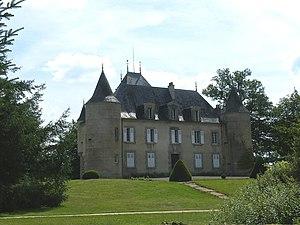
Château construit par la famille du Plantadis
La famille du Plantadis est une famille noble française originaire de la Marche. Elle se divisa en plusieurs branches dont l'une, établie dès le XVIIᵉ siècle à Aubusson dans l'actuelle Creuse, en Nouvelle-Aquitaine, s'allia avec des familles de maîtres tapissiers de cette ville et dirigea elle-même des fabriques de tapisserie. Cette famille s'éteignit à la fin du XIXᵉ siècle.